Heroes of Might and Magic

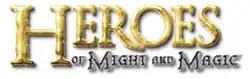
Logo for the series

Heroes of Might and Magic (commonly abbreviated HoMM), known as Might & Magic Heroes in 2011–2024, is a series of video games created and developed by Jon Van Caneghem through New World Computing.